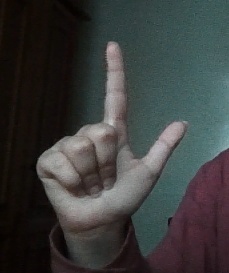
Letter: laam